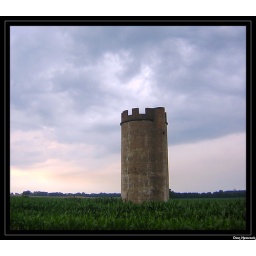
A silo in Corydon, KY that reminds me of a castle guard tower - Taken with Nikon 2100